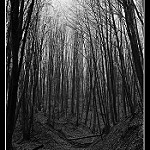
Label: B & W